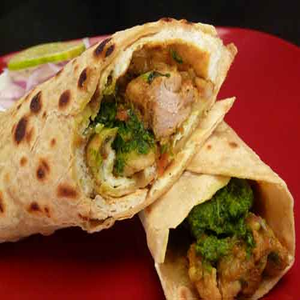
Dish: kathiroll